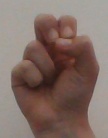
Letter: gaaf